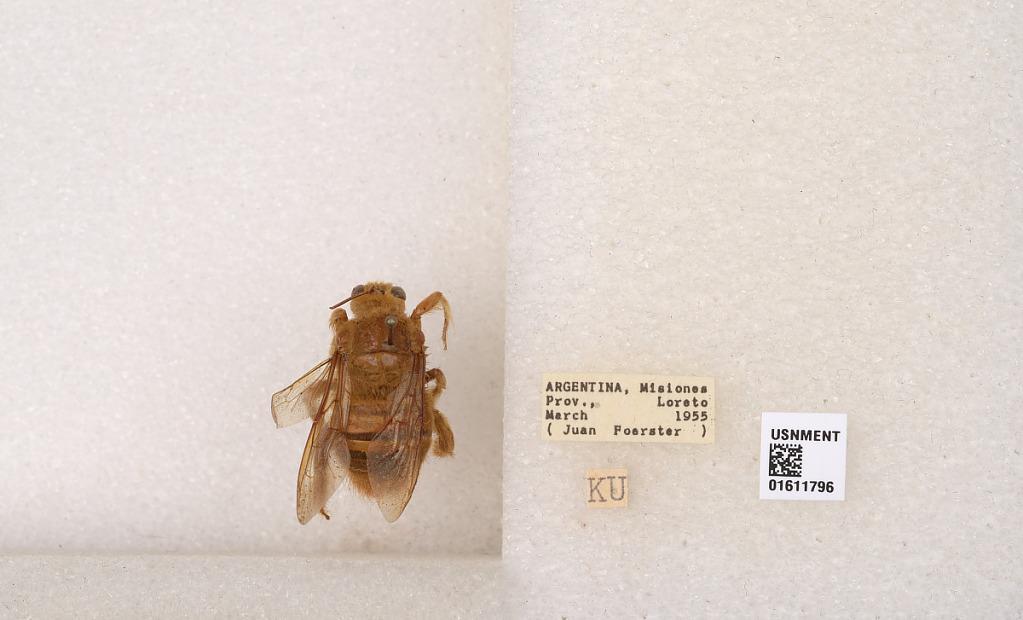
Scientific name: Xylocopa (Neoxylocopa) sp.
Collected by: R. Roberts
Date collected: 1953-3-1
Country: Argentina
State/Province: Misiones
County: Candelaria
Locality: Loreto